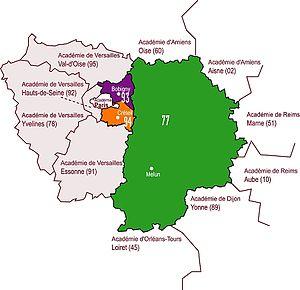
Carte de l'académie de Créteil
L’académie de Créteil est une circonscription scolaire et universitaire gérée par un recteur.